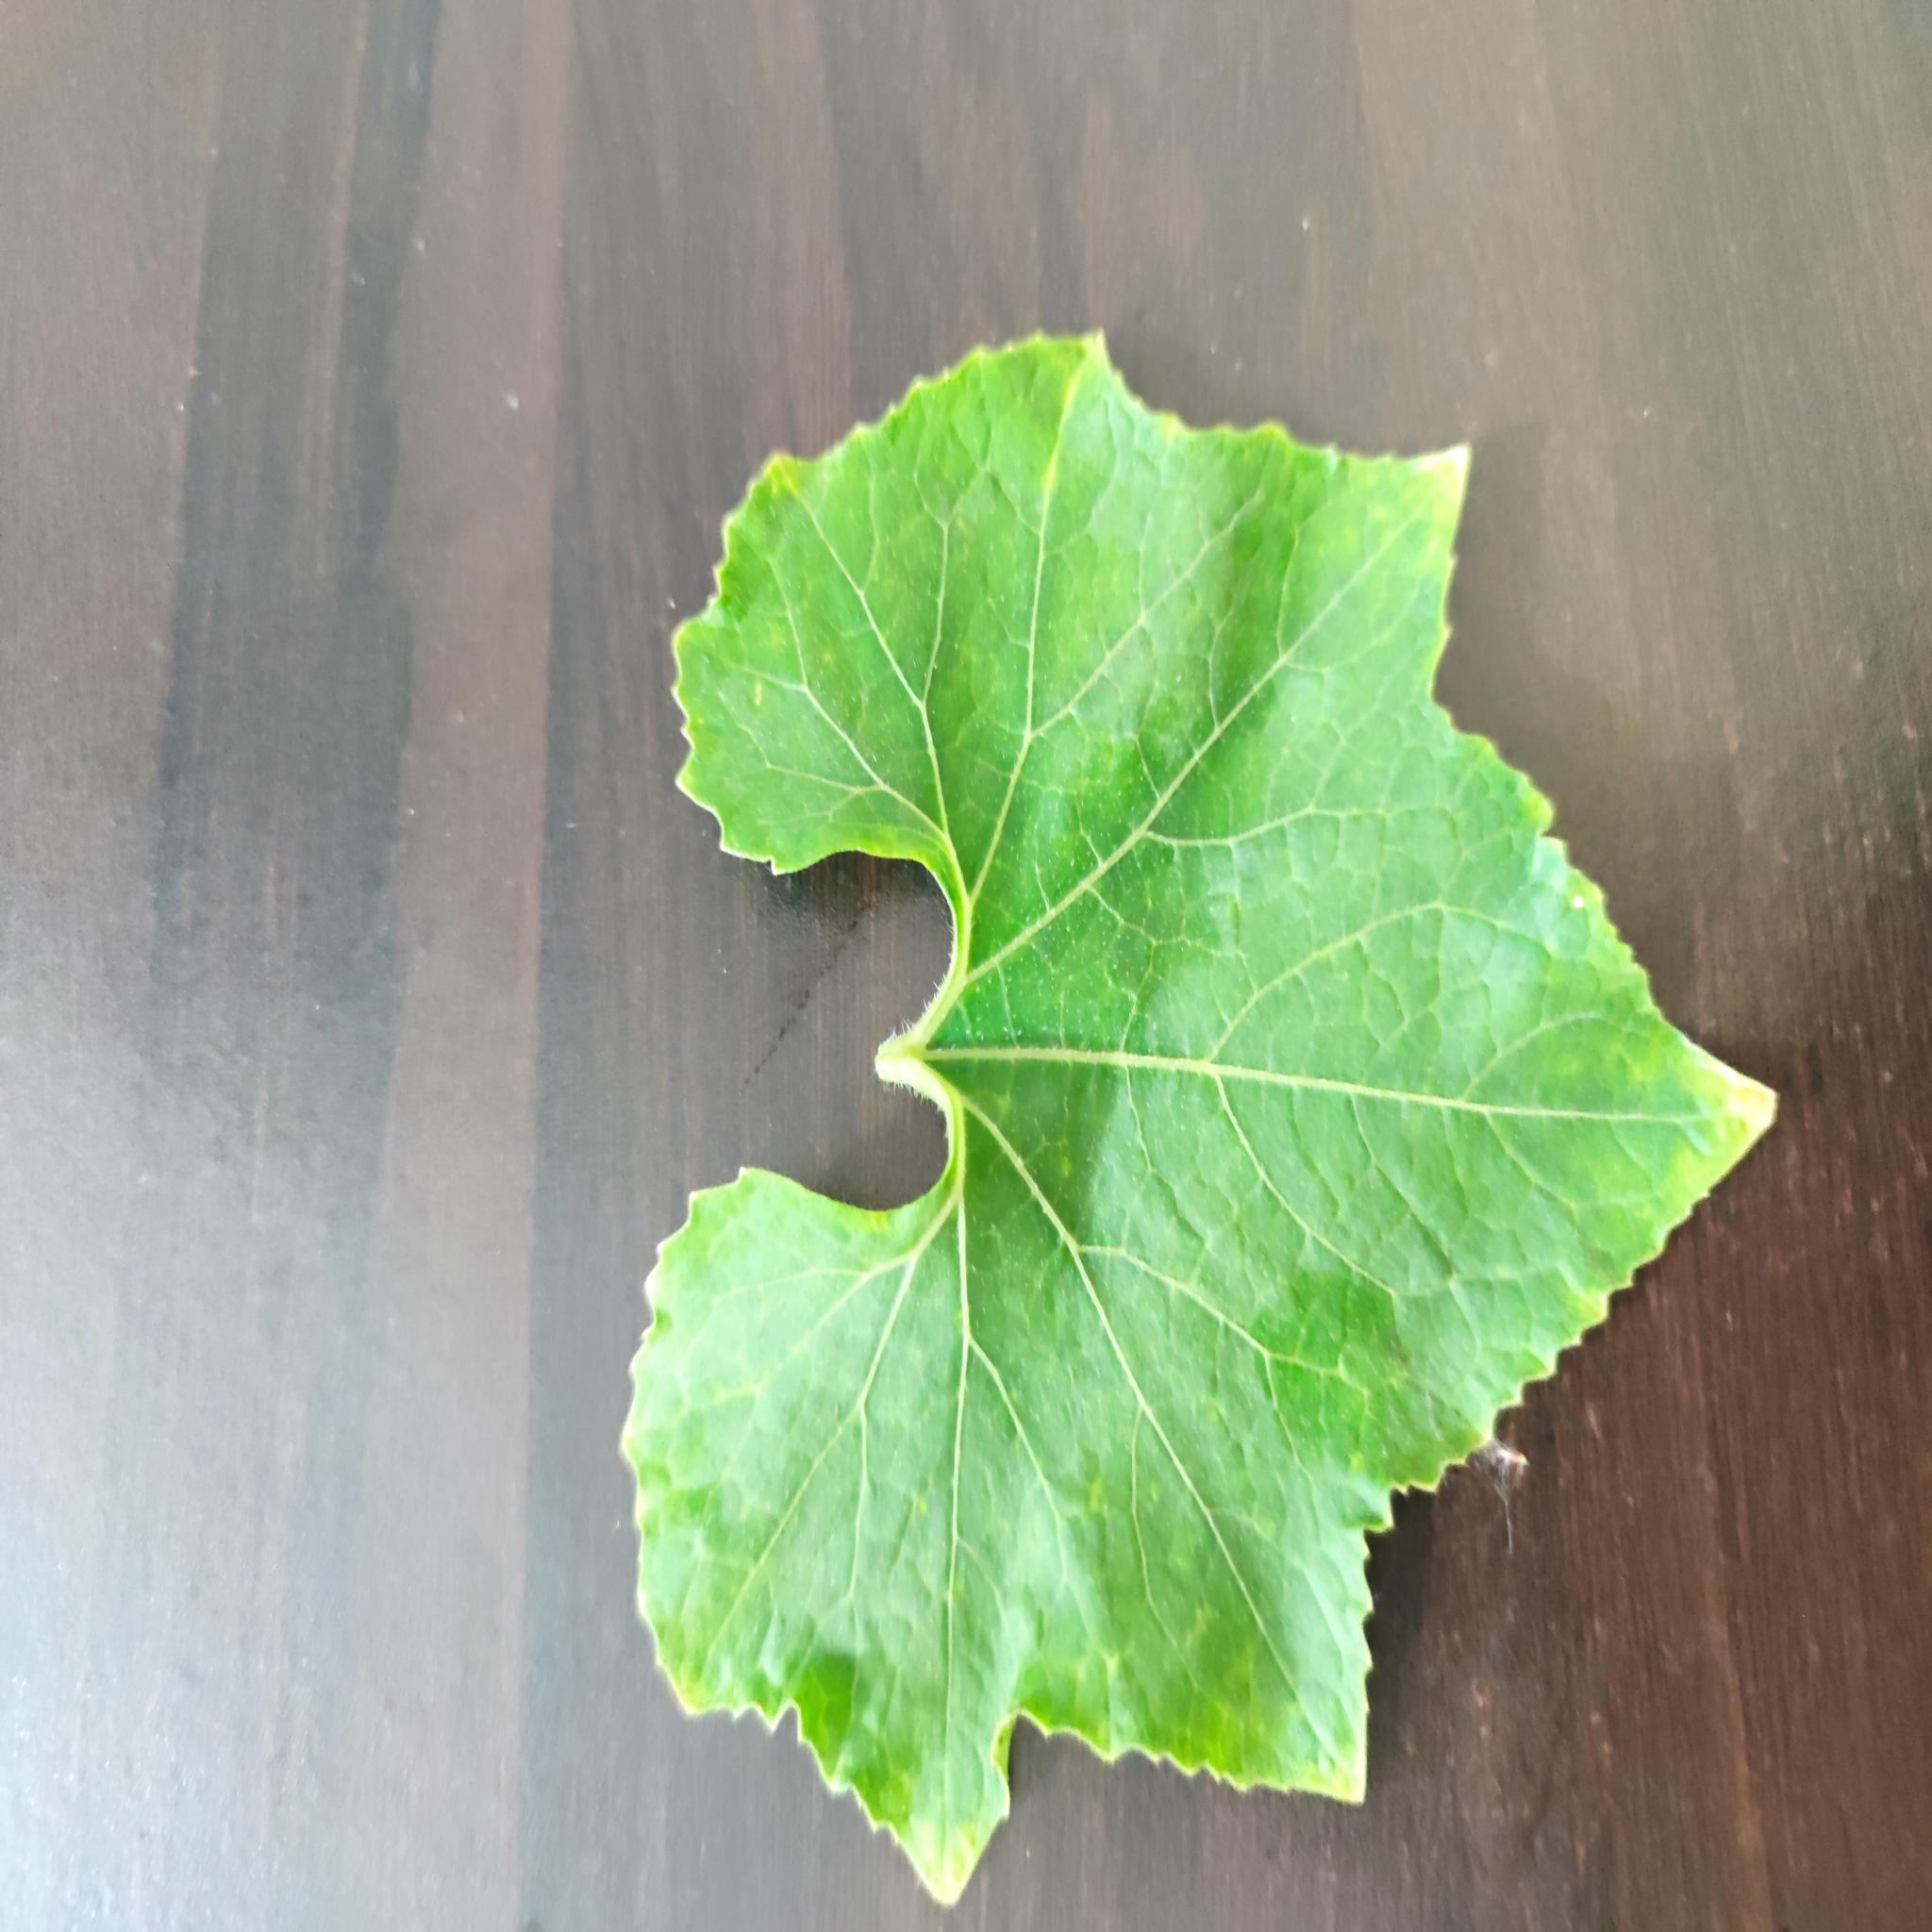
Label: Healthy